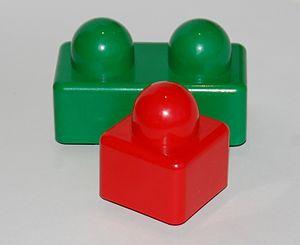
Lego Baby est une gamme pour les tout-petits du jeu de construction Lego. Elle est commercialisée de 1983 à 1987, de 1989 à 1990, de 2000 à 2001 puis finalement de 2004 à 2006.